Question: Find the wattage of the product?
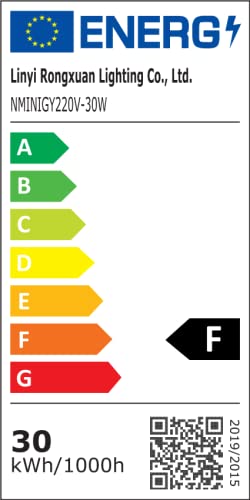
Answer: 30.0 watt